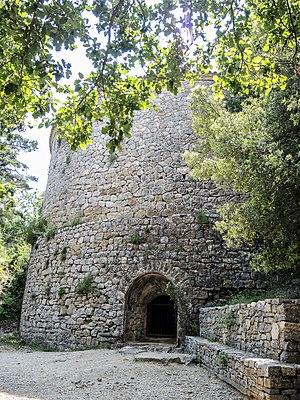
Bâtiment de la glacière Pivaut. (Gaudin). Mazaugues. Var.
Mazaugues est une commune française située dans le département du Var en région Provence-Alpes-Côte d'Azur.